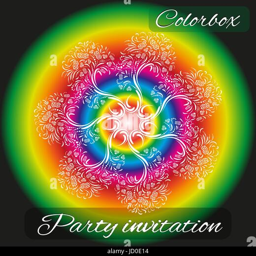
circular pattern on the background with a rainbow